Bilingual education by country or region

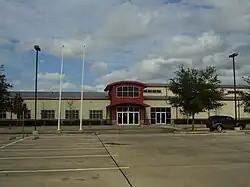
SER-Niños Charter School, a bilingual state charter school in the Gulfton area of Houston, Texas

The emphasis on English rejects that the student has a dominant language as part of their identity and culture that will continue to develop with time. According to the U.S. Department of Education website, a bilingual education program is "an educational program for limited English proficient students". (The Office of English Language Acquisition, 2009). The term "limited English proficiency" remains in use by the federal government, but has fallen out of favor elsewhere. According to Bankstreet's Literacy Guide this shift is due to the fact that the term ELL represents a more accurate reflection of language acquisition. The term "English language learner" is now preferred in schools and educational research to refer to a student whose first language is not English and who needs language support services to succeed in school.